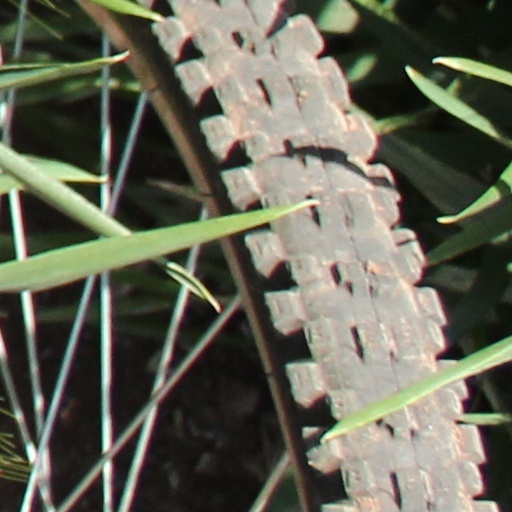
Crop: wheat